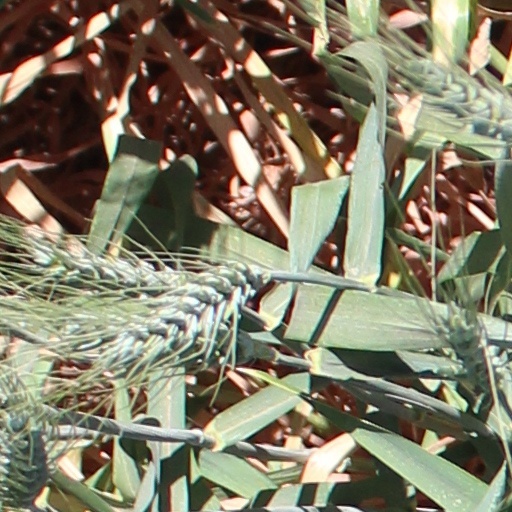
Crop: wheat